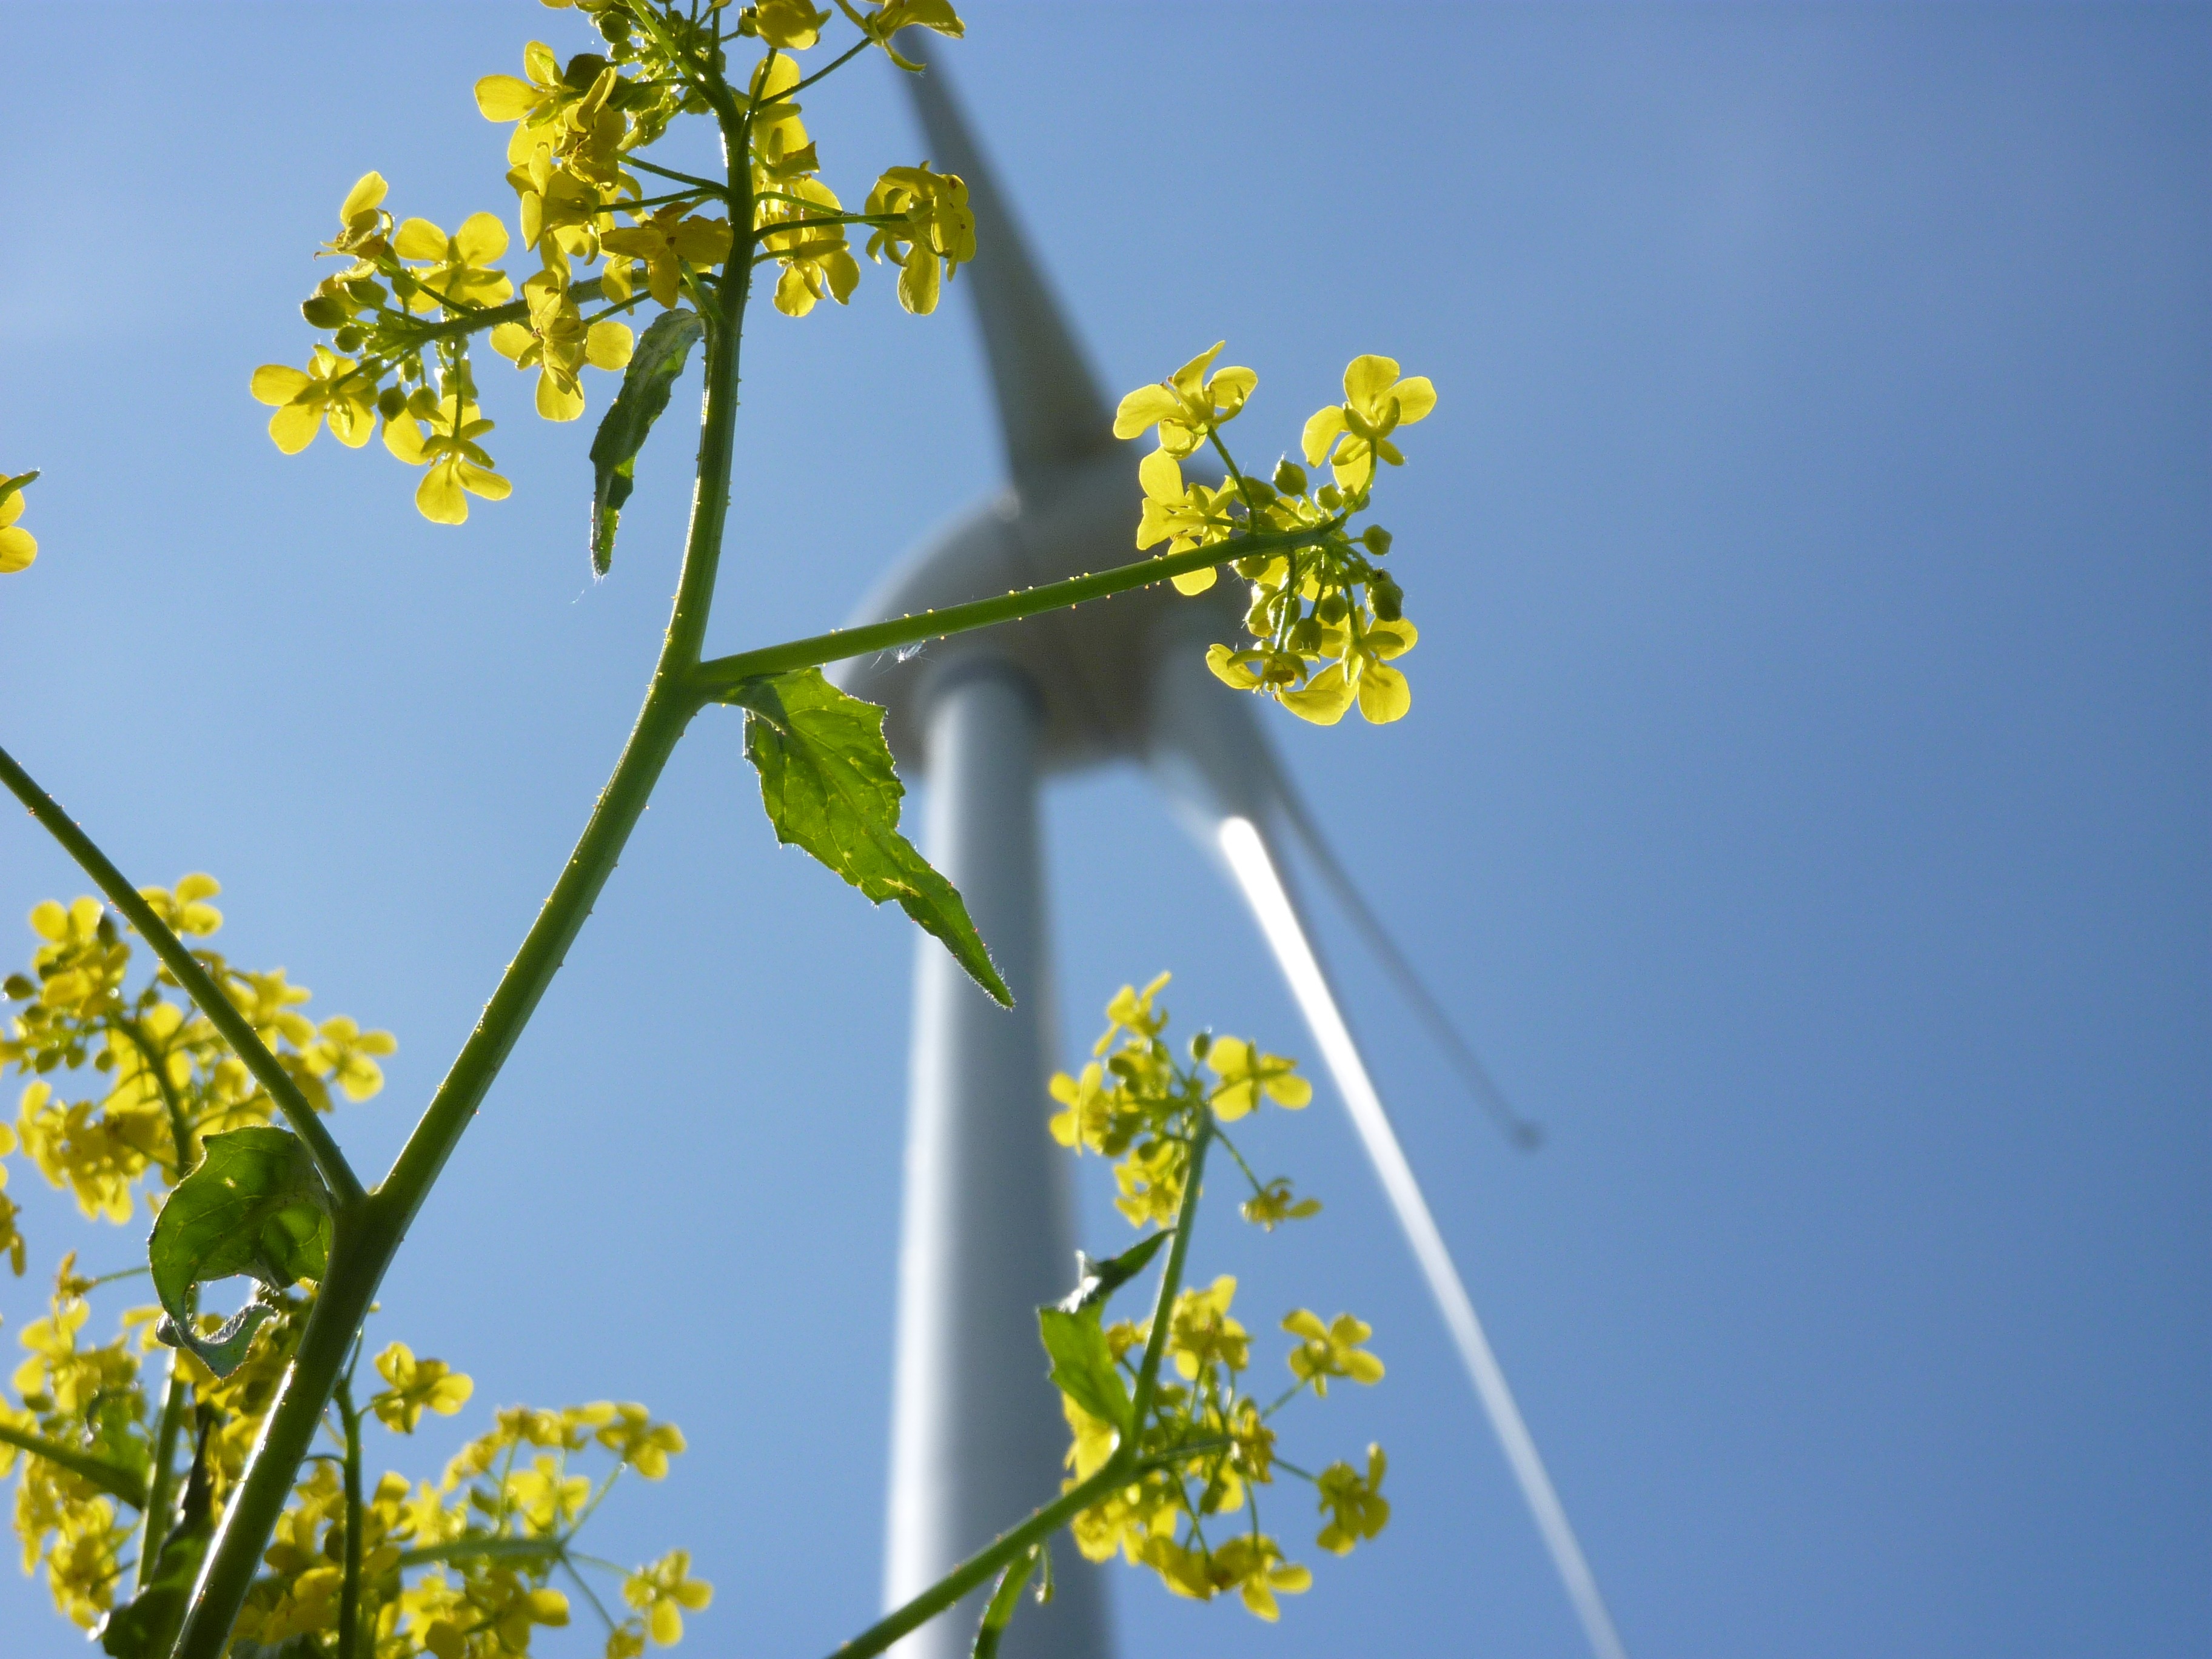
tree, nature, branch, blossom, plant, sky, flower, bloom, wind, food, green, produce, blue, yellow, agriculture, flora, rapeseed, pinwheel, yellow flower, energy, brassica, eco electricity, flowering plant, energy supply, plant stem, land plant, mustard plant